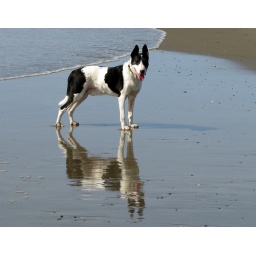
old rescue boy Alphie down the beach in West Wales